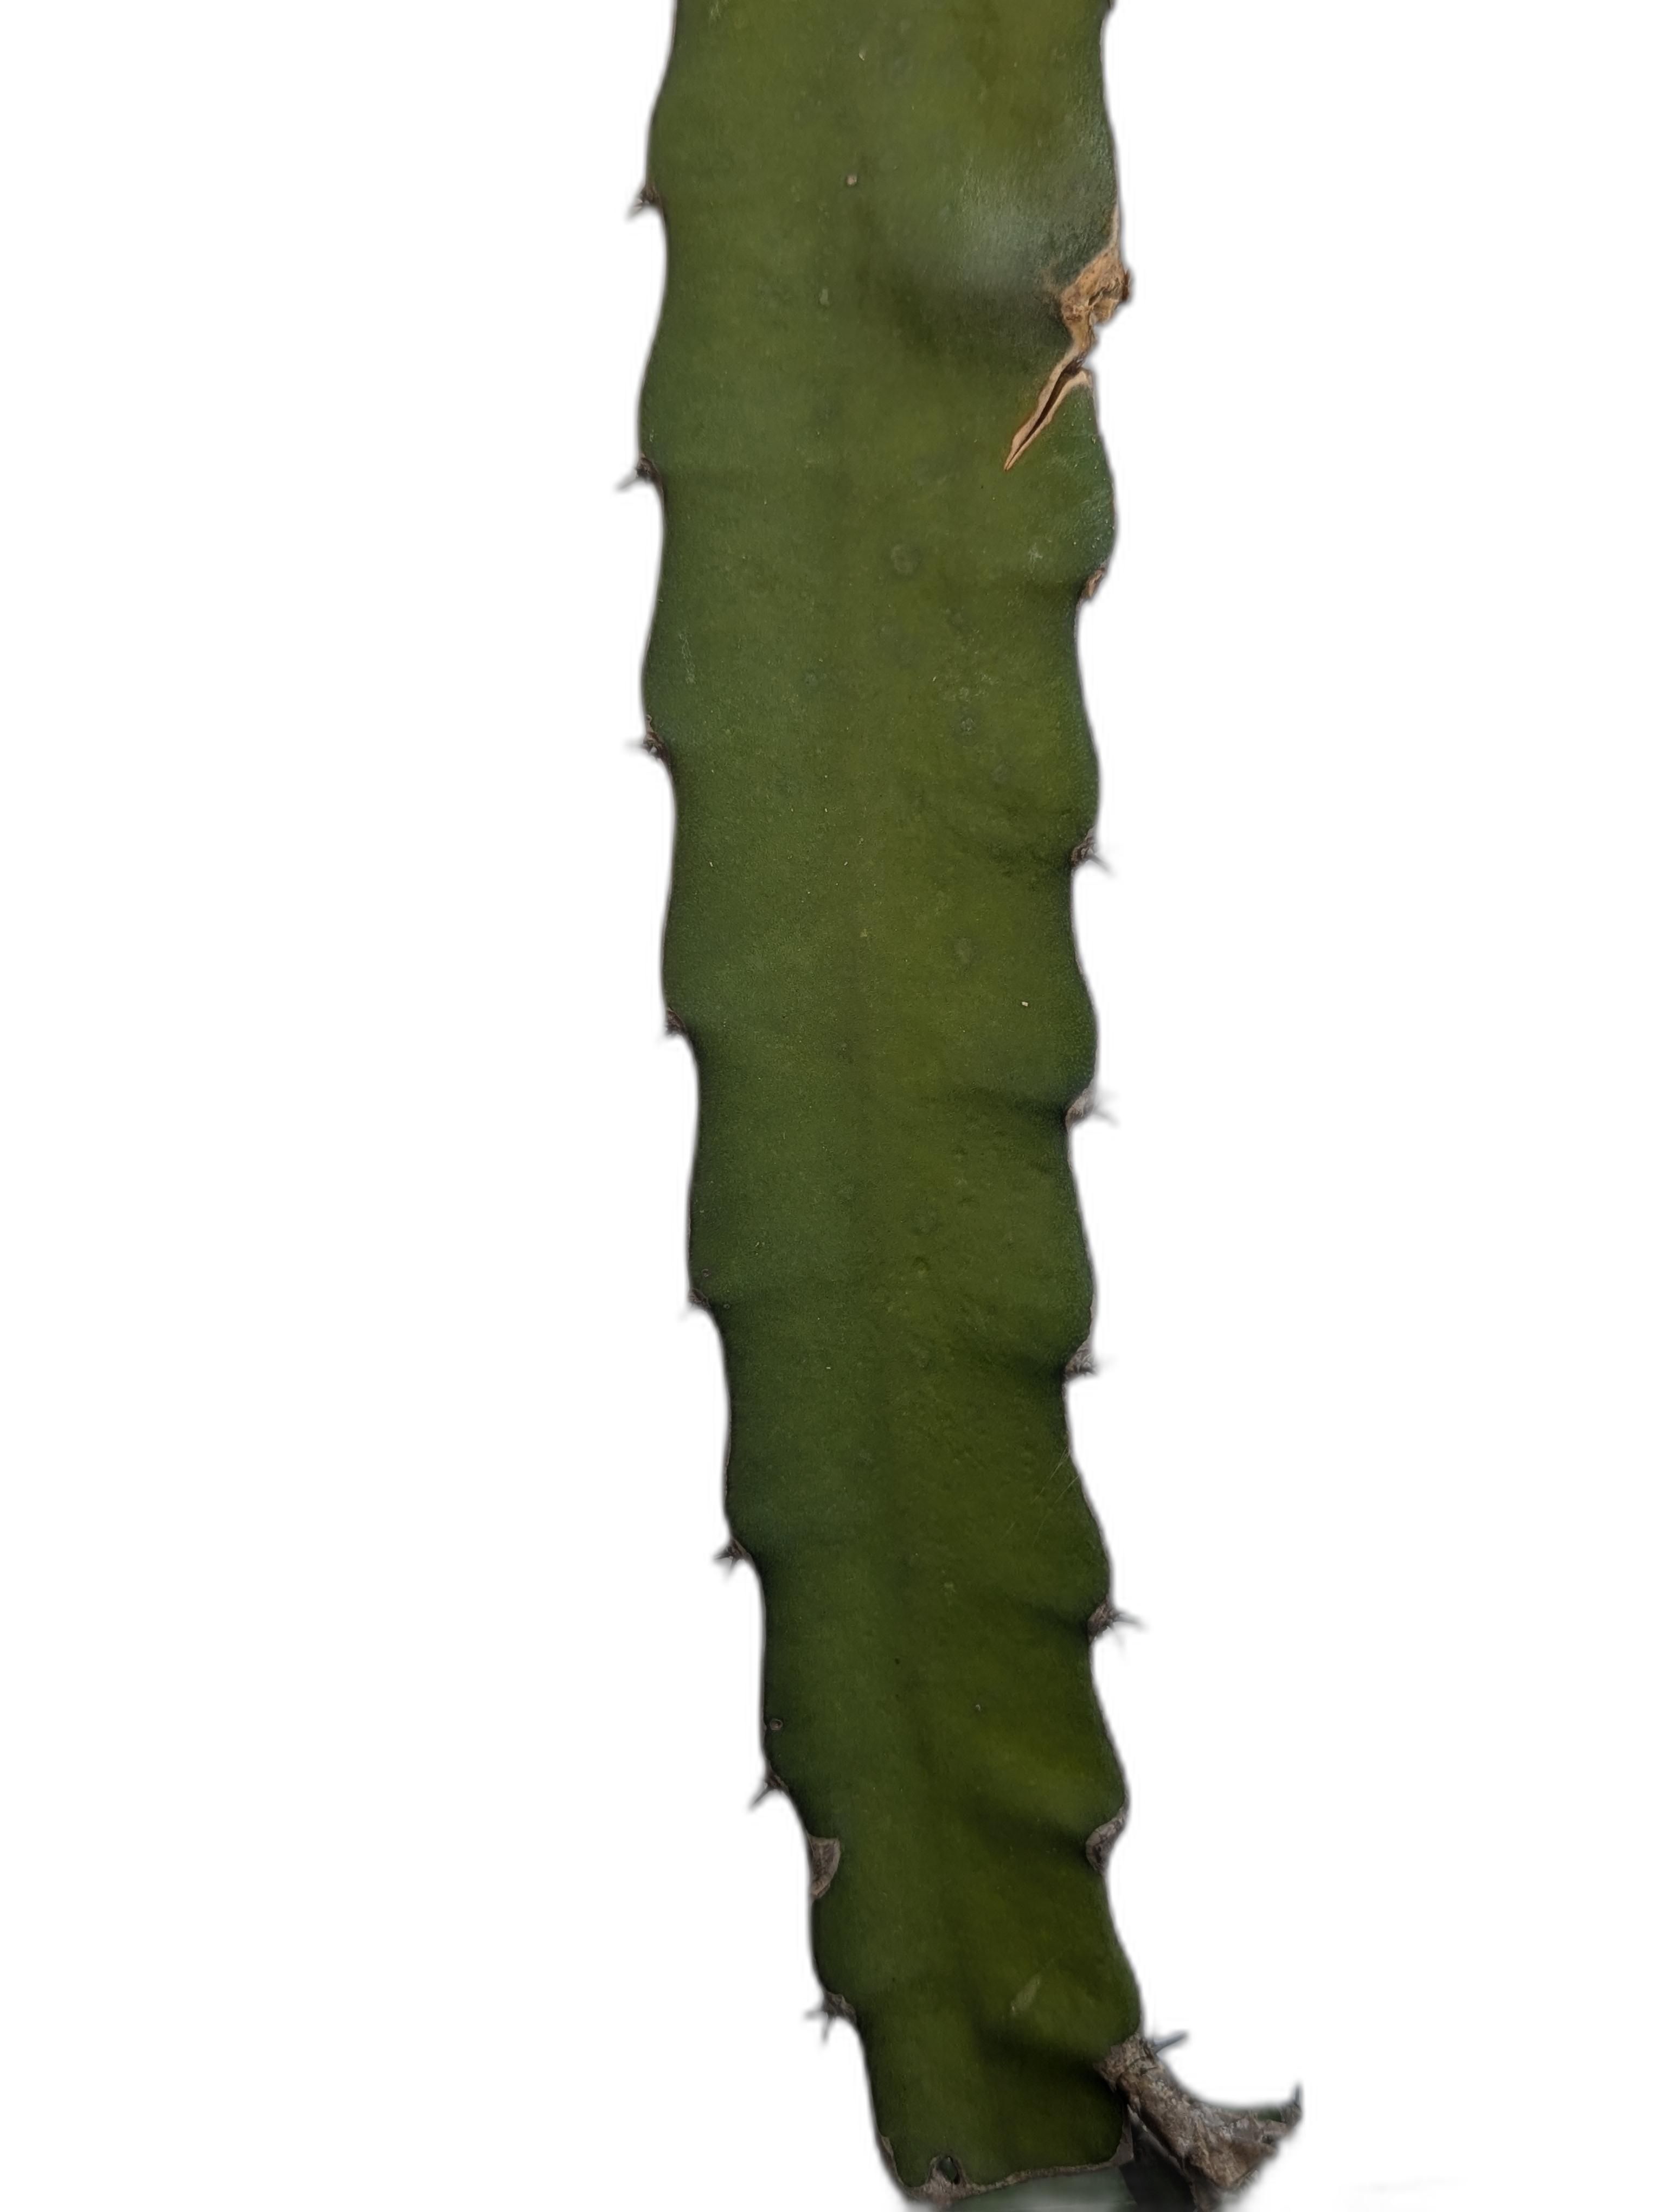
Label: Good leaf